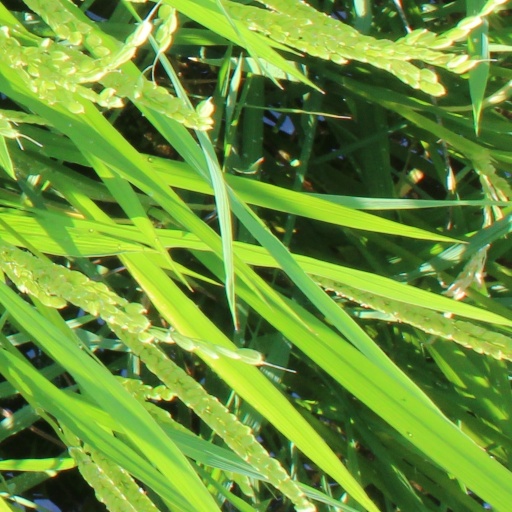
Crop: rice